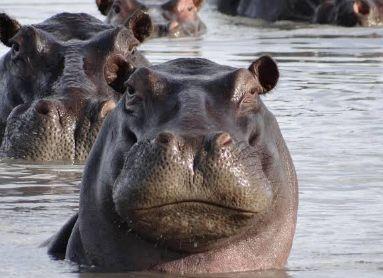
Viboko wakiwa majini huku wameinua vichwa vyao juu wengine wakionekana kwa mbali. Wanyama hawa wanaosifika kwa uzito hupendelea kukaa sehemu zenye baridi kulainisha miili yao na kupunguza joto la mwili.